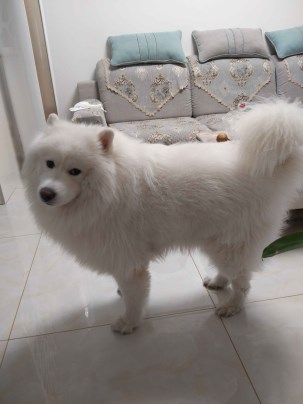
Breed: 2192-n000088-Samoyed